Pete Daley

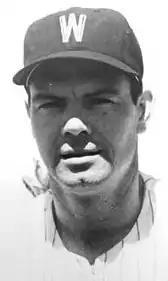
Daley in 1961

Peter Harvey Daley (January 14, 1930 – August 22, 2024) was an American professional baseball catcher. Daley played in Major League Baseball from 1955 through 1961 for the Boston Red Sox (1955–59), Kansas City Athletics (1960) and Washington Senators (1961). He batted and threw right-handed.